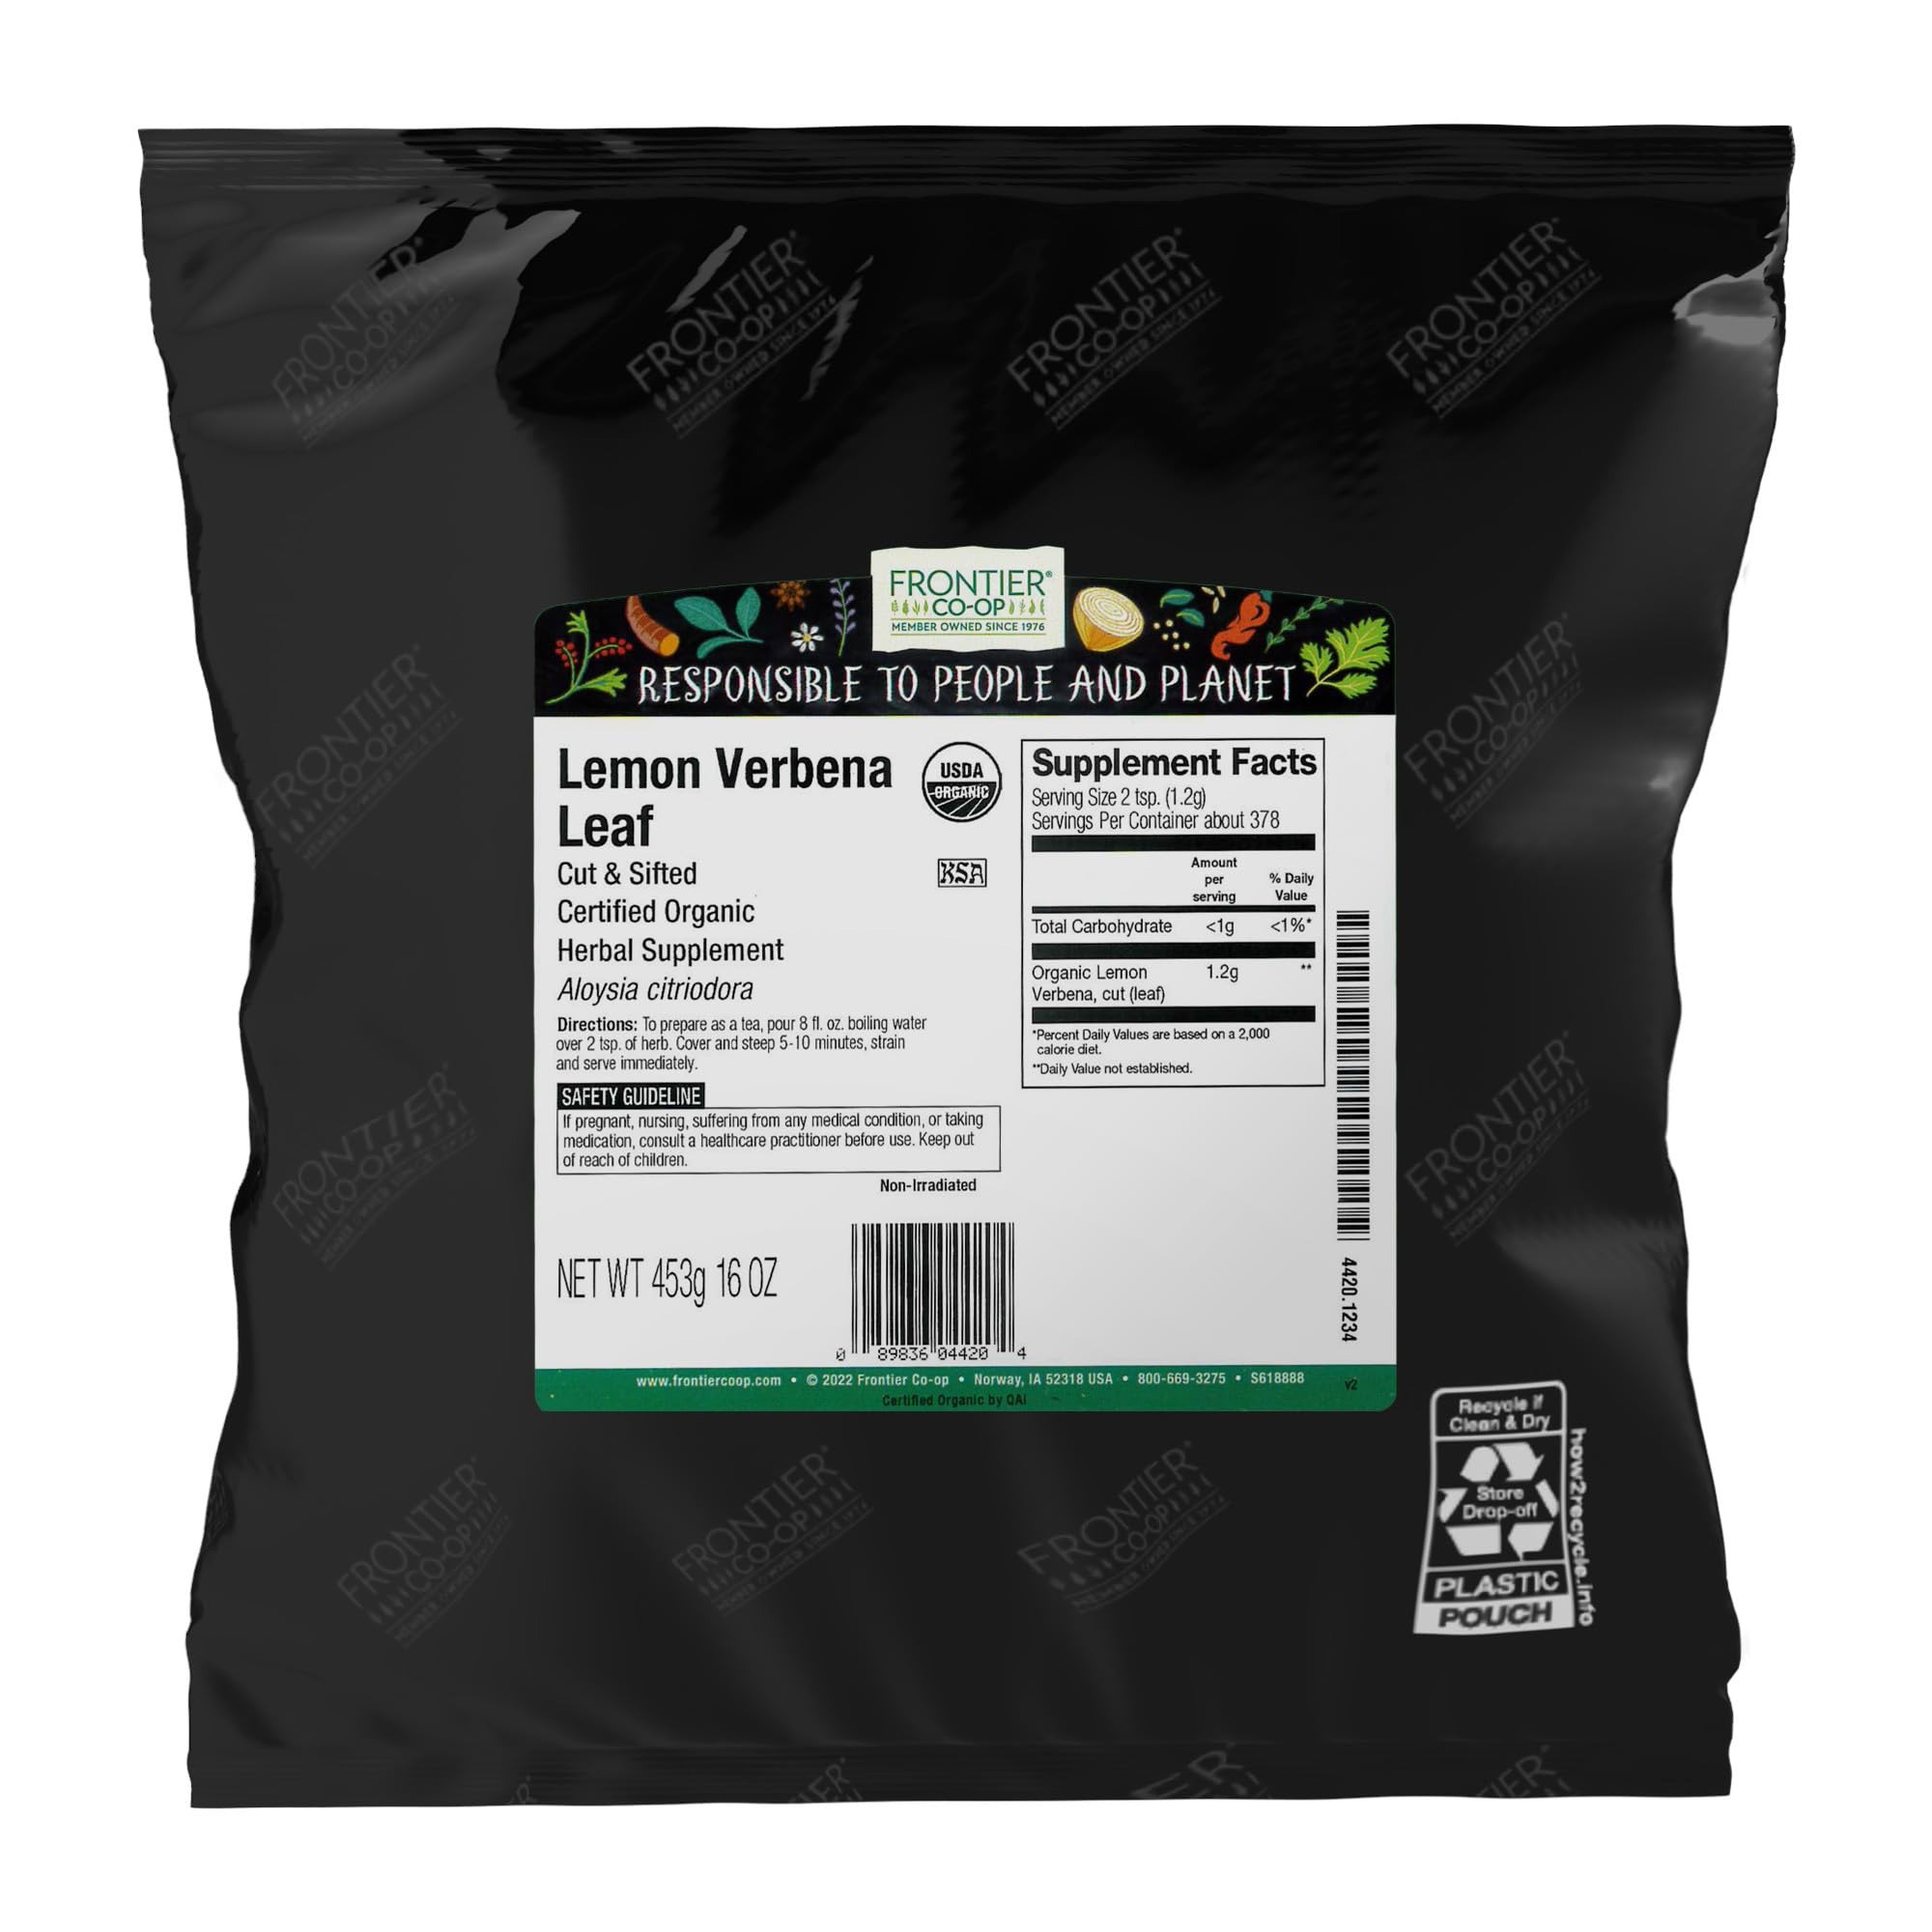
Item Name: Frontier Co-op Organic Cut and Sifted Lemon Verbena Leaf 1lb - Loose Leaf Lemon Verbena Tea - Cafe, Restaurant Supply - Resealable Wholesale Bulk Bag
Bullet Point 1: Lemon Verbena: Frontier Co-op Organic Lemon Verbena Leaf (Aloysia Citriodora) is an aromatic addition to many dishes. It has a distinctive, citrusy scent that combines well with other ingredients.
Bullet Point 2: Versatile Herb: Lemon verbena leaf is one of the most fragrant in the lemon family, and makes a fantastic tea. It is used in salad dressings, vegetable marinades, Greek yogurt, potpourri and more.
Bullet Point 3: Flavorful: Our lemon verbena leaves are highly aromatic. Despite being less well-known than other members of the lemon family, lemon verbena leaves are some of the most fragrant.
Bullet Point 4: No Added Ingredients: Frontier Co-op’s 100% organic Lemon Verbena Leaf comes from trusted farmers in Paraguay, and are preservative-free.
Bullet Point 5: About Us: Founded in 1976, Frontier Co-op has grown into a leader in natural, organic and fair trade botanicals. We are member-owned, and committed to purity, honesty and quality.
Product Description: Frontier Co-op Lemon Verbena Leaf comes from the verbena plant. The verbena plant is between 2-3 meters tall with white and purple flowers. The leaves of this plant taste much like lemons and contribute well to a variety of dishes, sauces, and marinades.<br><br>These leaves have a very strong taste and texture. A flavorful tea can be made from just a few of the leaves. This tea is more flavorful than regular lemon tea by miles! Frontier Co-op Lemon Verbena Leaves are non-irradiated, 100% Kosher certified, and organic. There are no artificial additives or chemicals used at any stage of growing or cultivating.<br><br>Best Uses: Fish and poultry dishes, sauces, marinades, tea, pudding, jams, salad dressings, liquor/liqueur, vegetable dishes, Greek yogurt<br><br>Restaurant Supplies & Coffee Shop Essentials<br>Chefs, baristas and business owners alike trust our wholesale organic lemon verbena leaf for use in organic tea, as a coffee alternative, for gourmet salads, herbal garnishes, ground into a lemon verbena dusting powder and more. Our bulk bags are also a great option for those wishing to repackage into your own empty tea bags for personal use or private label resale.<br><br>DIY USES:<br>Lemon Verbena Tea (also commonly combined with Hibiscus, Ginger)<br>Lemon Verbena Perfume<br>Lemon Verbena Essential Oil<br>Lemon Verbena Candle<br>Lemon Verbena Tea Bags<br><br>FEATURES<br>1 pound bulk bag (16 ounces)<br>Organic certified, Kosher certified, non-irradiated<br>Very strong taste and texture<br>More flavorful than lemon tea<br>Botanical name: Aloysia Citriodora
Value: 16.0
Unit: Ounce

Price: 20.93